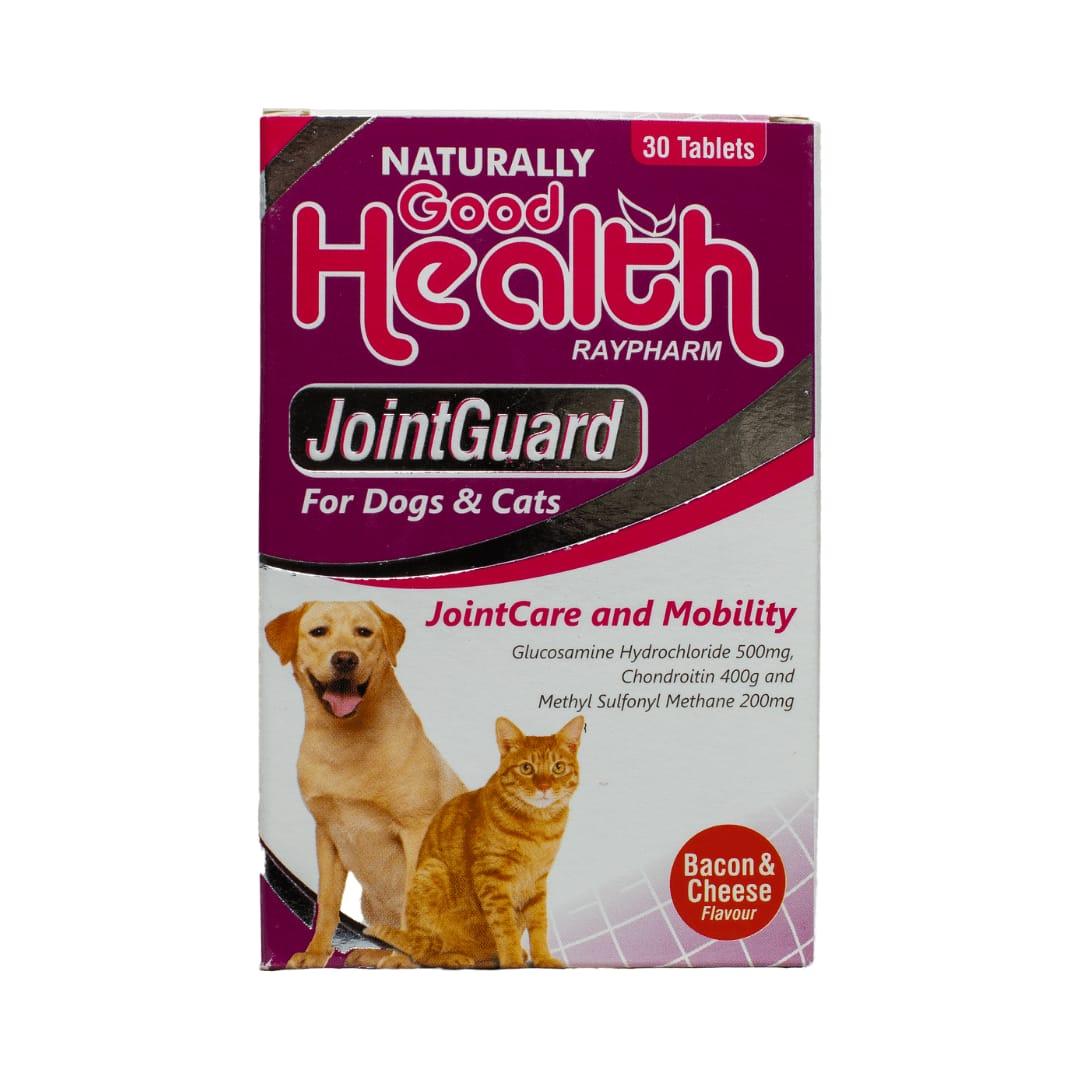
Kifungashio maalumu kilichochapishwa maneno yasomekayo afya bora na kuchorwa picha ya wanyama mfano wa mbwa pamoja na paka, ikiashiria kuwa ni kifungashio maalumu kilichohifadhi dawa zinazotumika kwa ajili ya kutibu mifugo.